World's largest axe

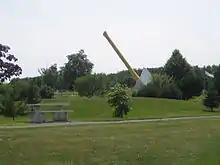
Axe and Park in 2005

"The World's Largest Axe. This giant axe symbolizes the importance of the forest industry, past, present and future, to the Town of Nackawic and the Province of New Brunswick. 1991."